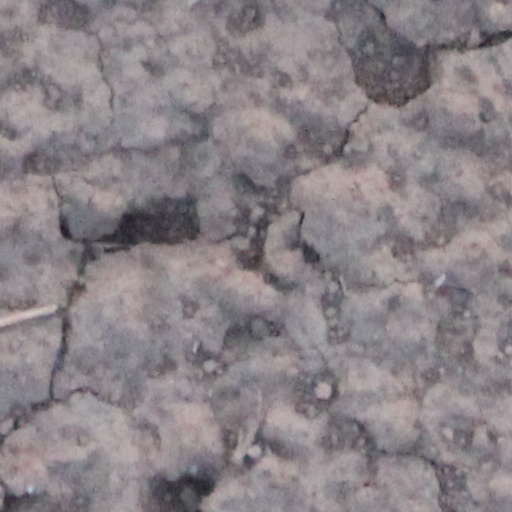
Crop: wheat